Chicago Public Library

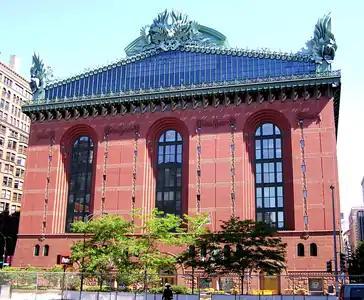
Harold Washington Library – Chicago's Central Public Library

The Chicago Public Library (CPL) is the public library system that serves the City of Chicago in the U.S. state of Illinois. It consists of 81 locations, including a central library, three regional libraries, and branches distributed throughout the city's 77 Community Areas. CPL was founded in 1872, in the wake of the Great Chicago Fire.